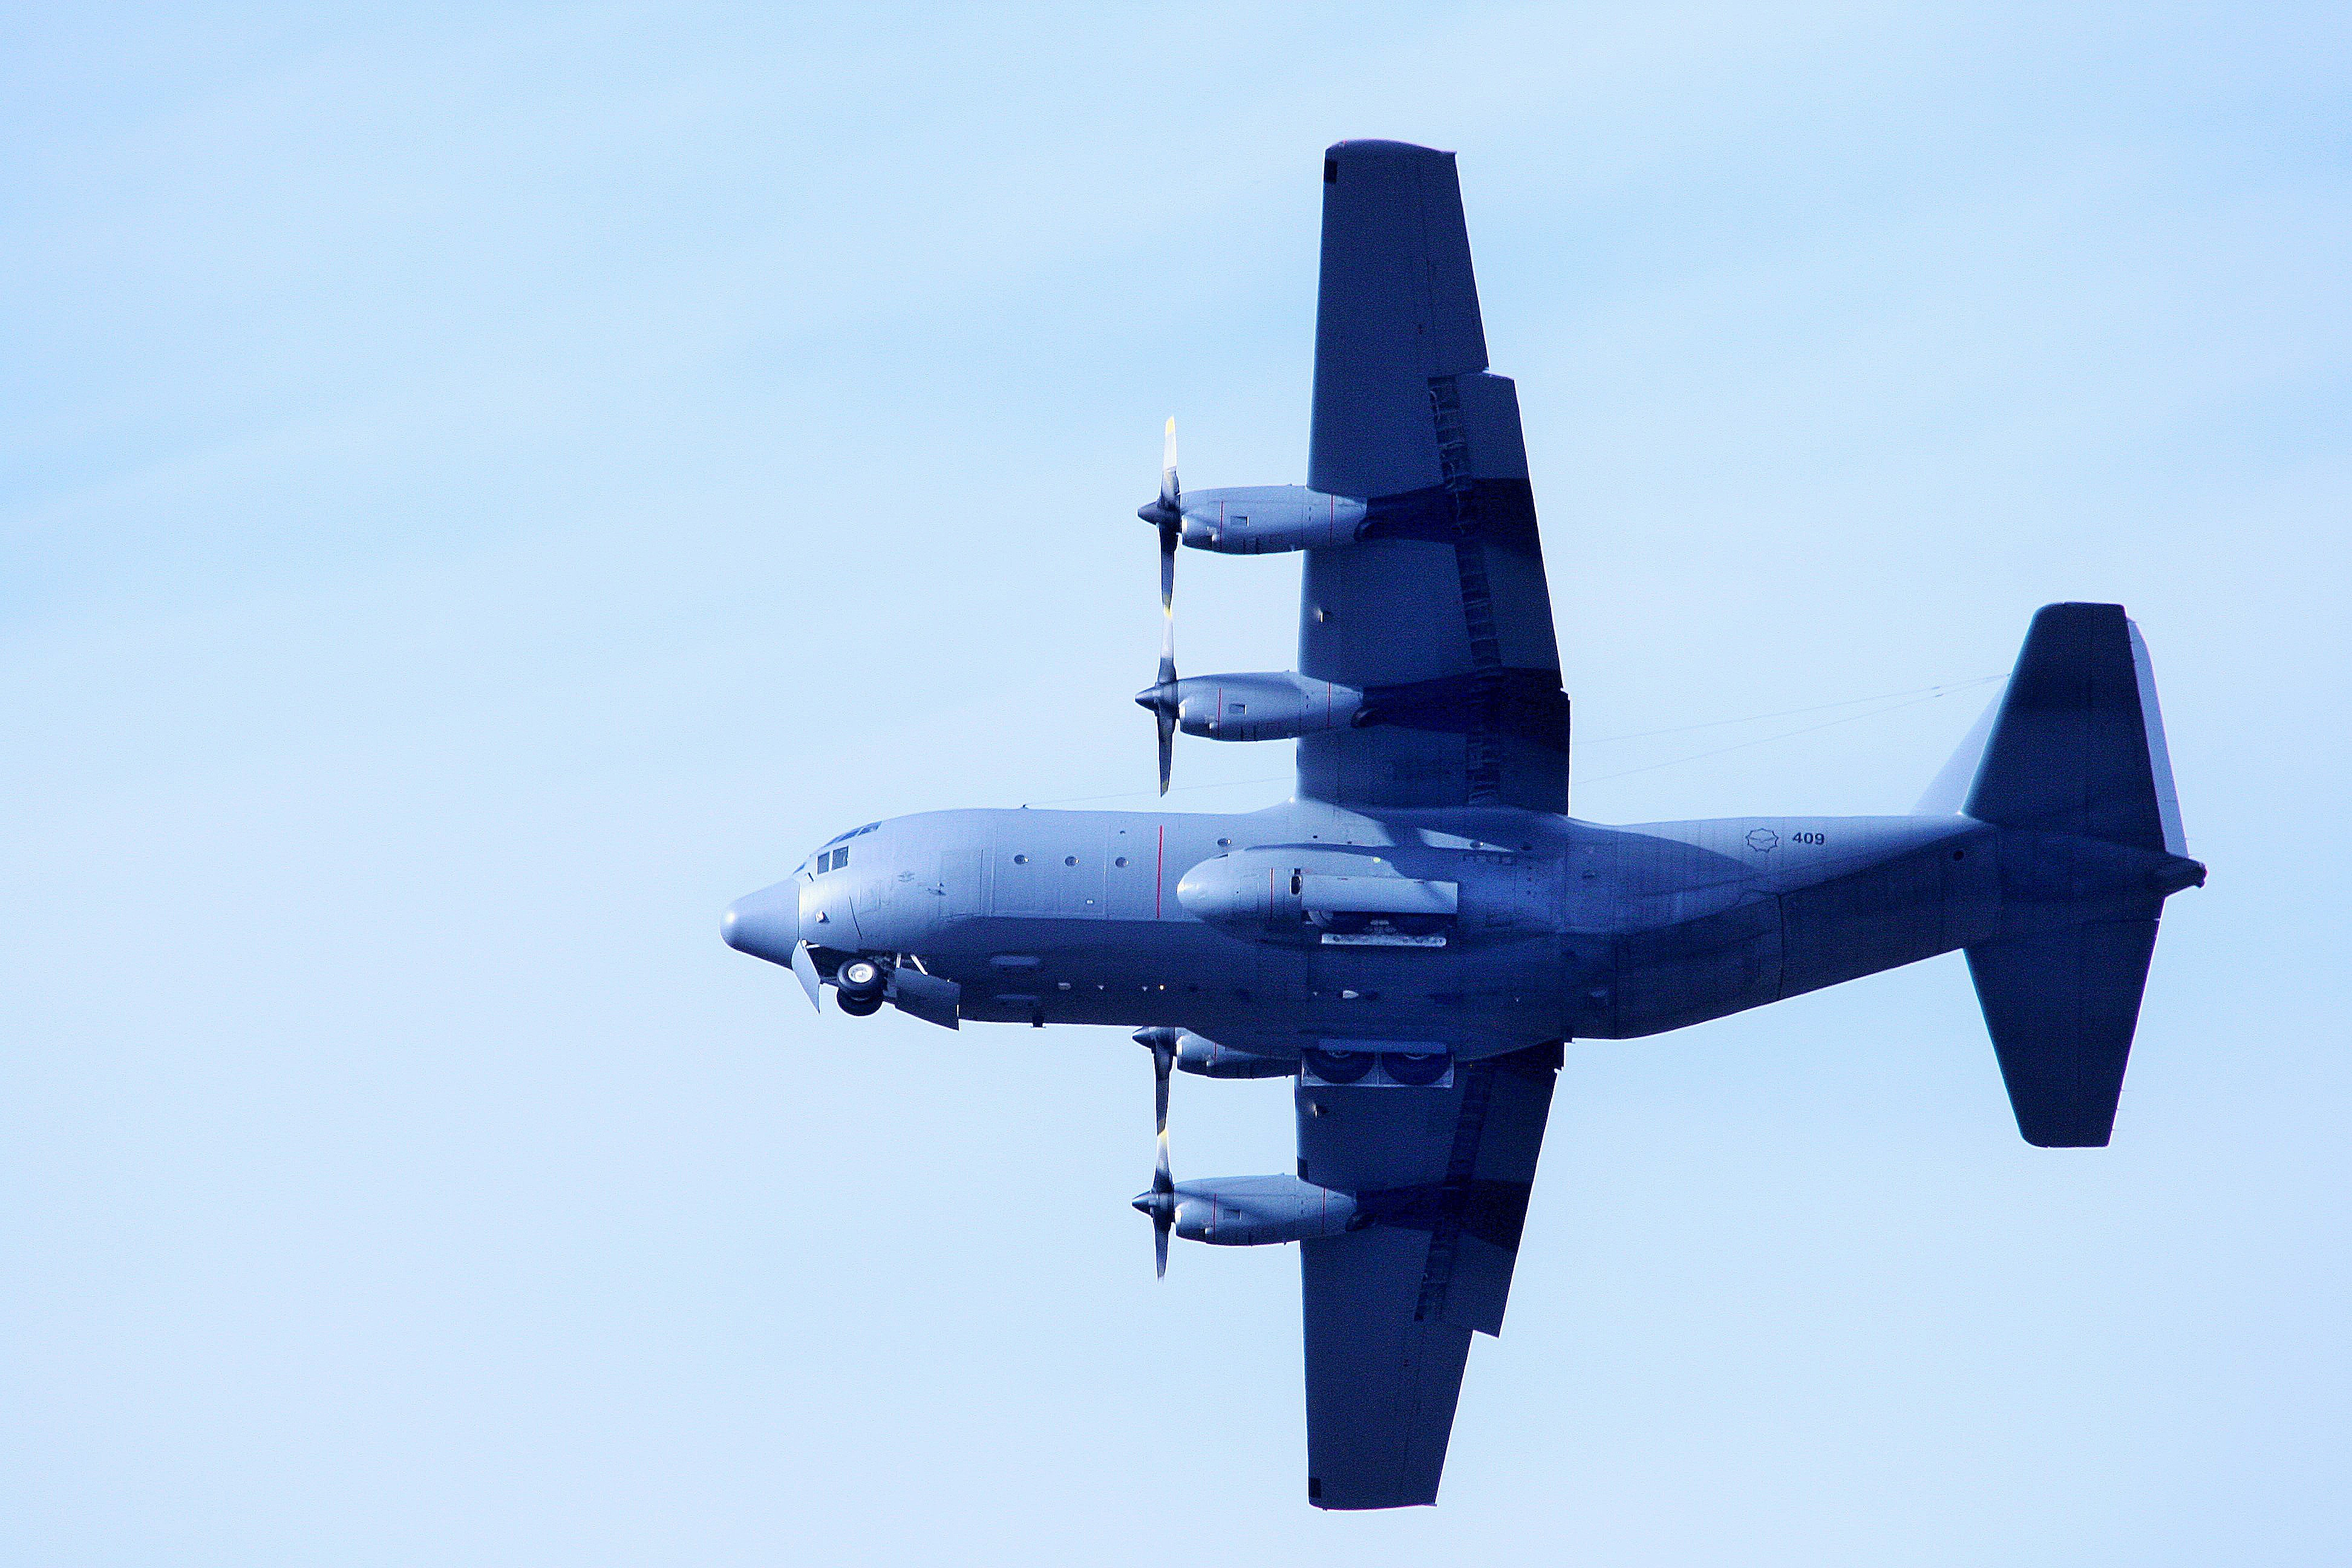
airplane, aircraft, transport, vehicle, airline, aviation, display, hercules, air show, air force, jet aircraft, fixed wing, military aircraft, c 130, atmosphere of earth, aerospace engineering, aircraft engine, military transport aircraft, air craft